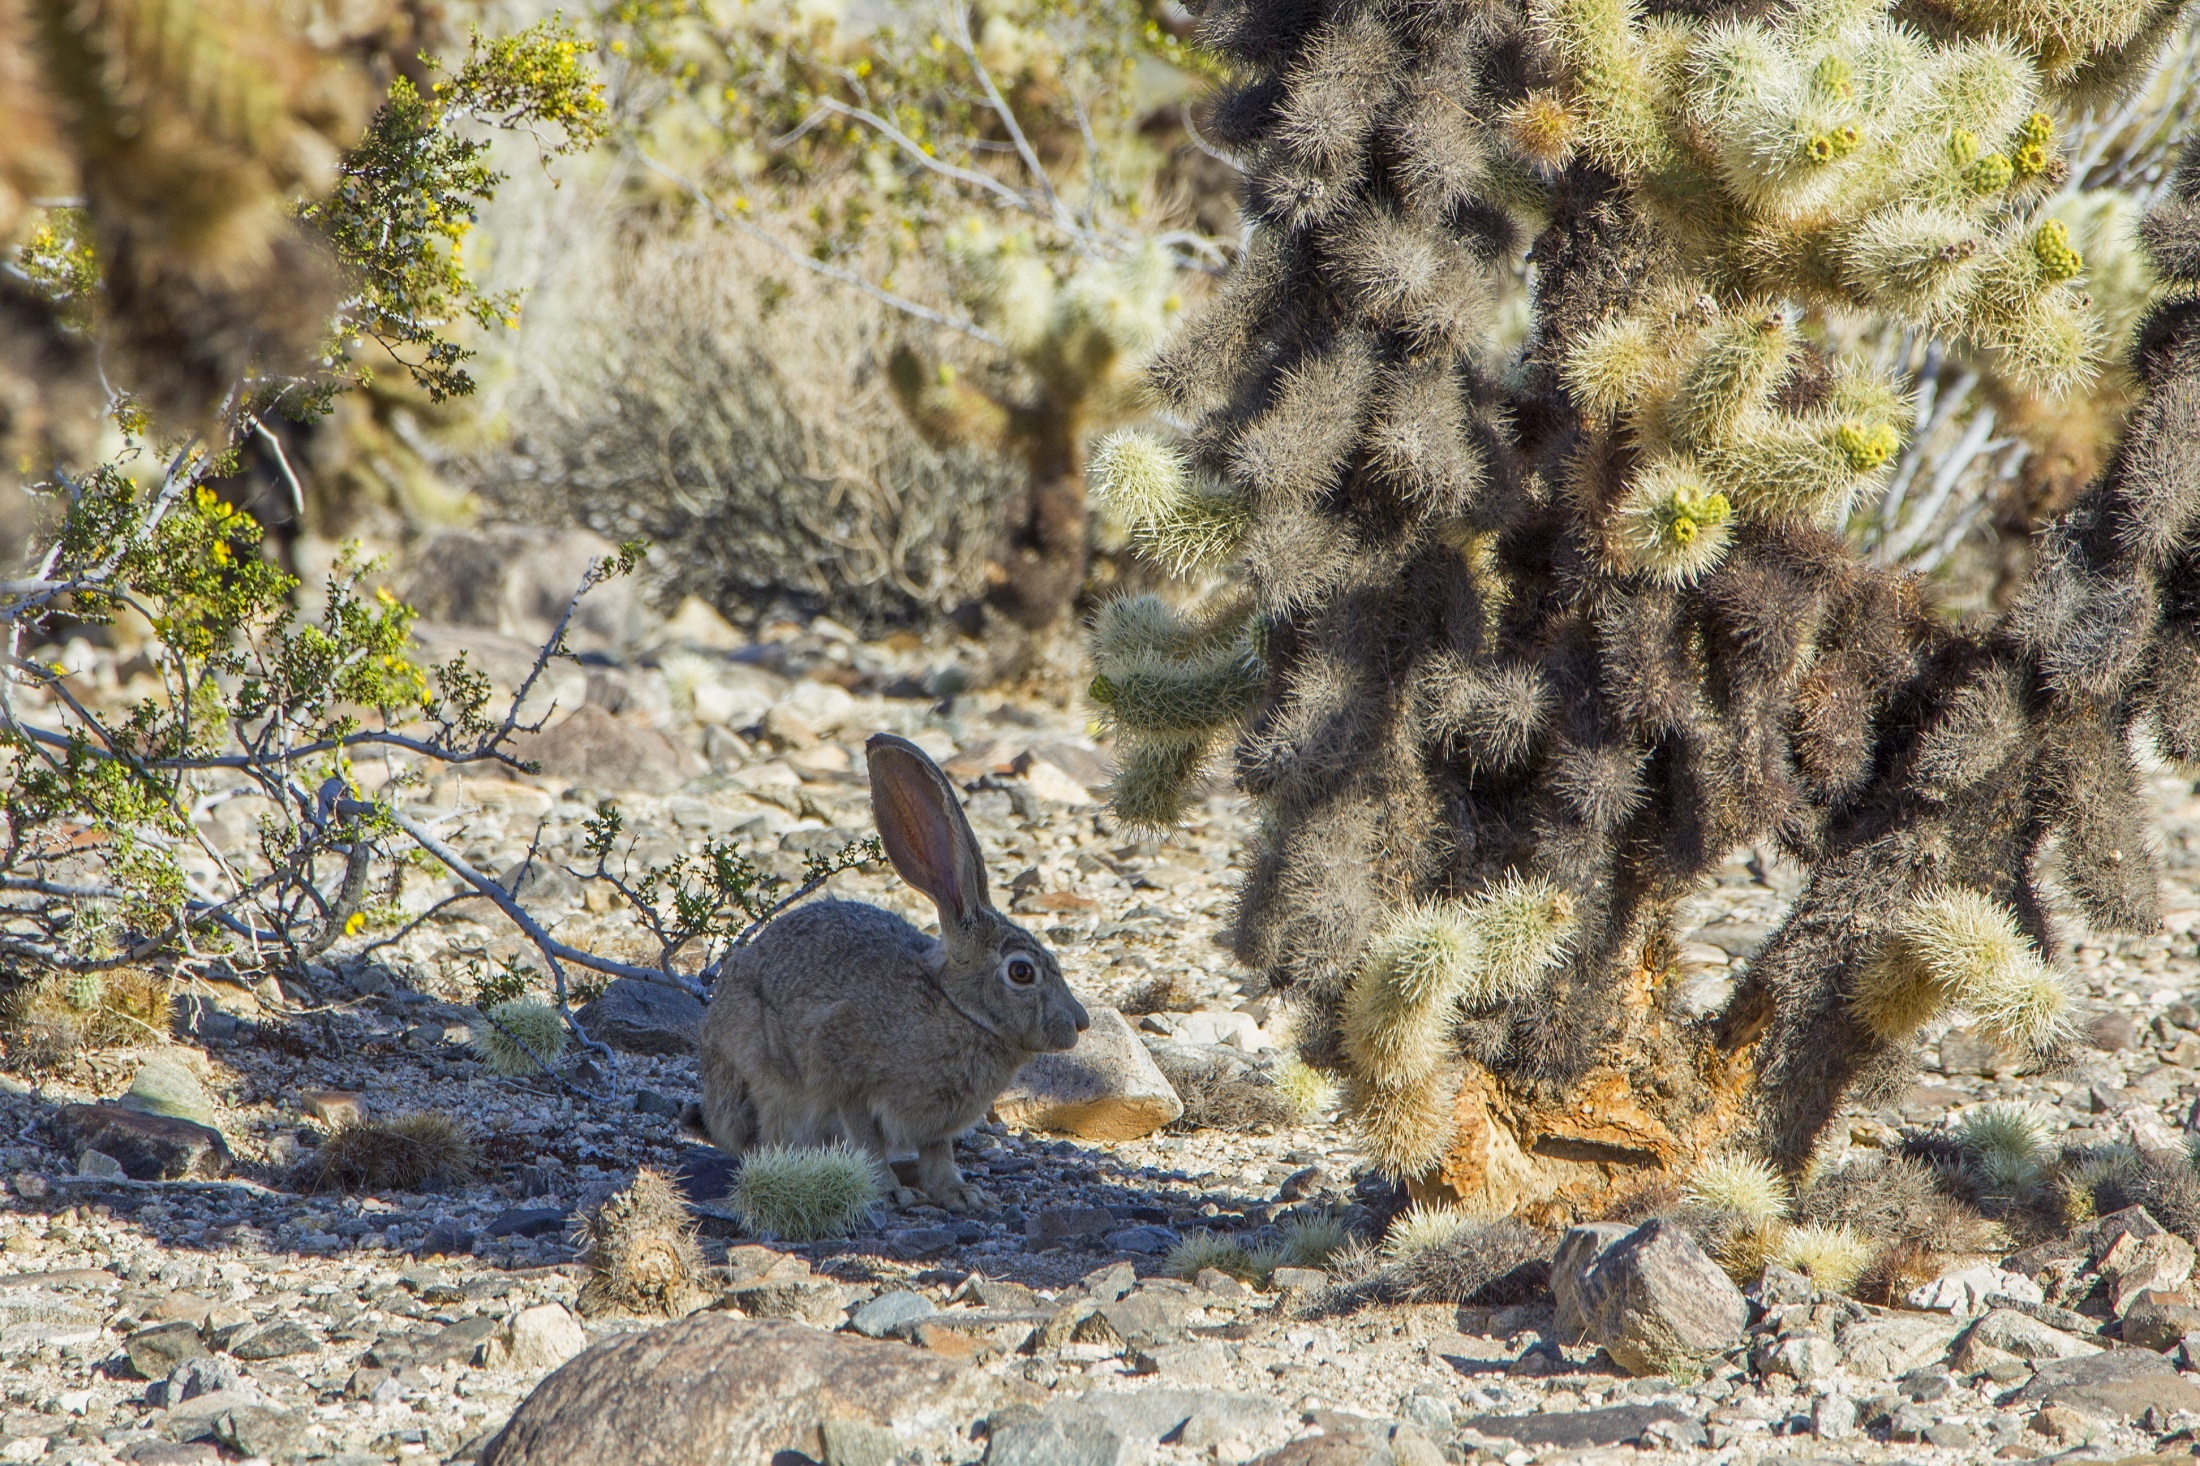
nature, wilderness, cactus, desert, shade, looking, wildlife, wild, mammal, squirrel, fauna, rabbit, hare, ears, still, bunny, listening, black tailed jackrabbit